Immaculate Conception of the Blessed Virgin Mary Church (Bronx)

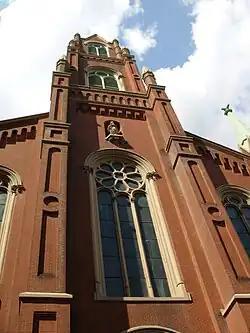
Immaculate Conception Church East 150th Street

Church of the Immaculate Conception of the Blessed Virgin Mary is a Roman Catholic parish church under the authority of the Roman Catholic Archdiocese of New York, located at 150th Street at Melrose Avenue, Bronx, New York City, in the Melrose neighborhood of the South Bronx. The parish was established in 1853. It is staffed by the Redemptorist Fathers. The church boasts the highest steeple in the Bronx.